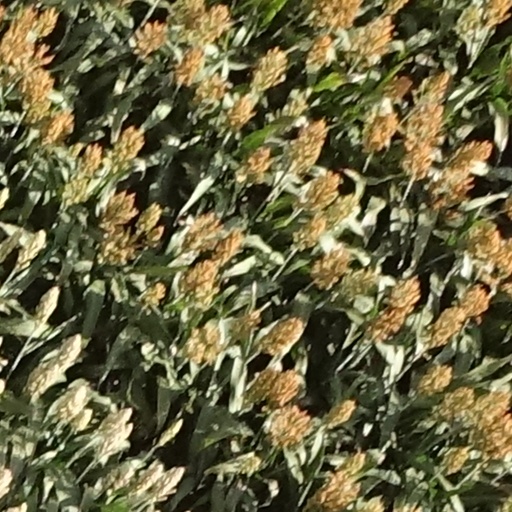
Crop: sorghum